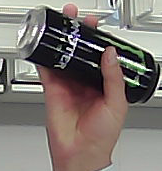
Product: monster_energydrink